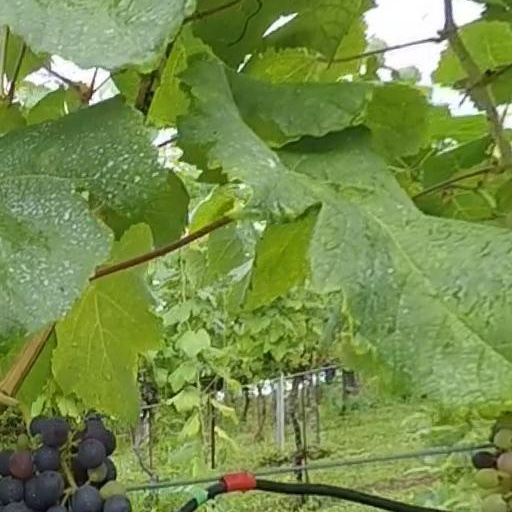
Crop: grape